East of England Showground

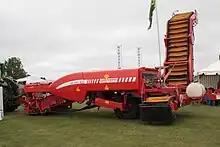
Grimme GZ 1700 DL 1 potato harvester on display at the East of England Show, 2010

The showground was owned by the East of England Agricultural Society, formed in 1970 by the merger of several agricultural societies. Until 2012, it was the organiser of the East of England Show held each year at the showground.